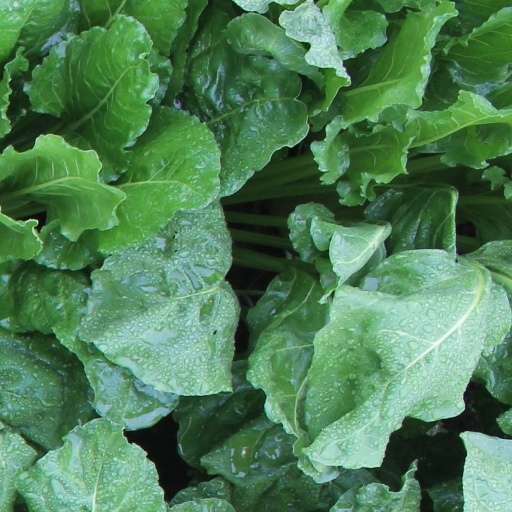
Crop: sugar beet